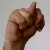
The image shows a hand gesture representing the letter 'N' in Indian Sign Language.